The Natural History and Antiquities of Selborne

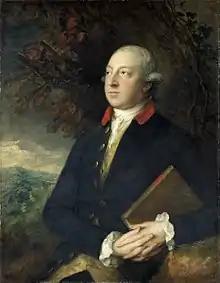
Correspondent: the Welsh author and naturalist Thomas Pennant

There are 44 letters to White's friend Thomas Pennant (1726–1798), of which the first nine were never posted and are thus undated. Of those that were posted, the first, Letter 10 giving an overview of Selborne, is dated 4 August 1767; the last, Letter 44 on wood pigeons, is dated 30 November 1780. It is not known how the men became friends, or even if they ever met; White writes repeatedly that he would like to meet "to have a little conversation face to face after we have corresponded so freely for several years" so it is certain they did not meet for long periods, and possible they never met at all. The letters are edited from the form in which they were actually posted; for example, Letter 10 as posted had a cringing introductory paragraph of thanks to Pennant which White edited out of the published version.